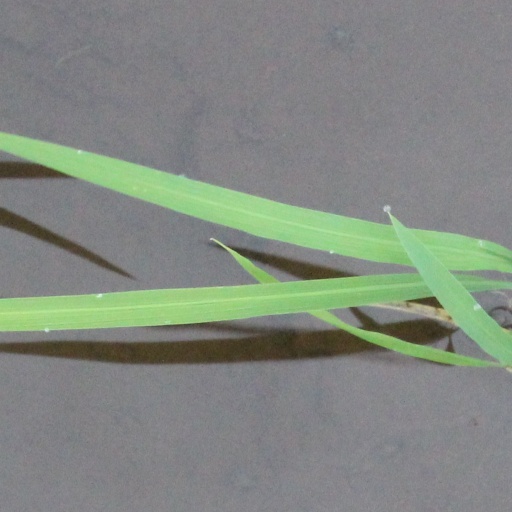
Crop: rice